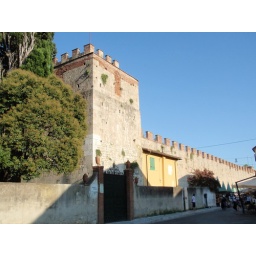
The wall around the basilica with leaning tower